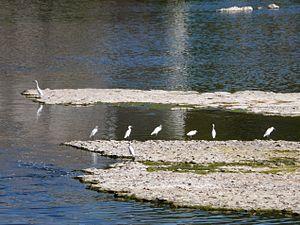
Oiseaux sur la Dordogne en aval du barrage de Mauzac, Mauzac-et-Grand-Castang, Dordogne, France.
Mauzac-et-Grand-Castang est une commune française située dans le département de la Dordogne, en région Nouvelle-Aquitaine.